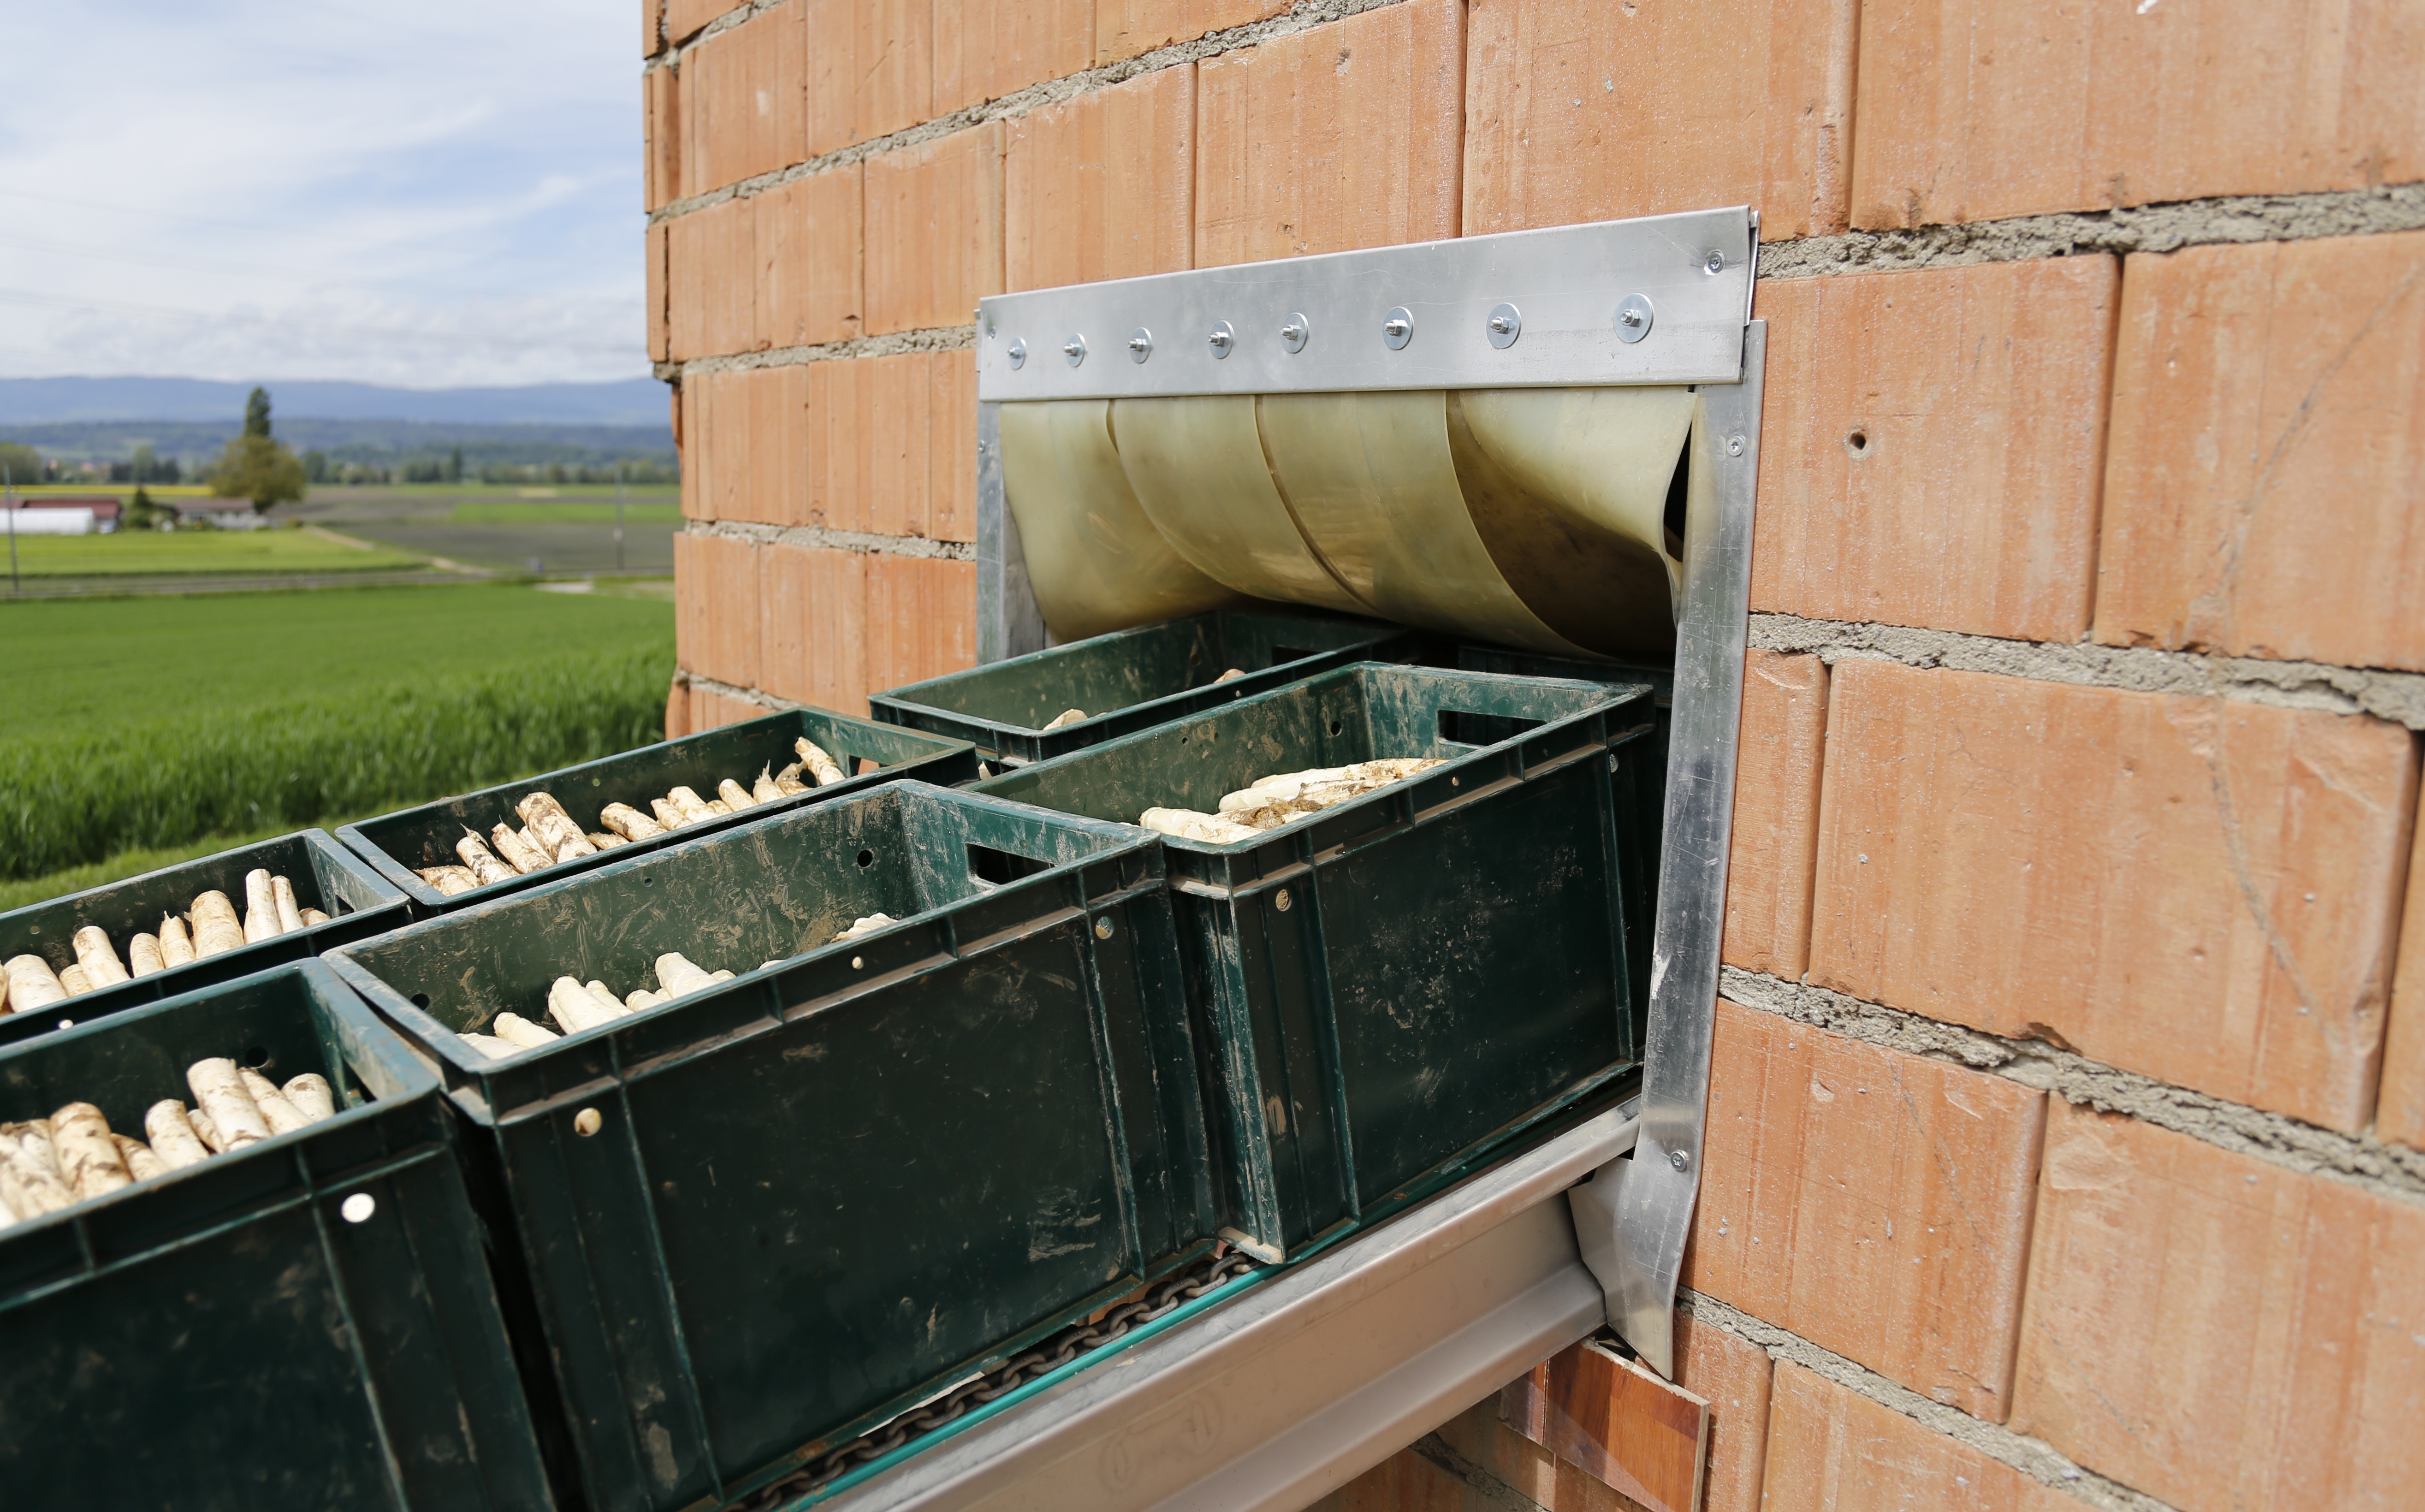
wood, wall, food, harvest, vegetables, switzerland, asparagus, processing, man made object